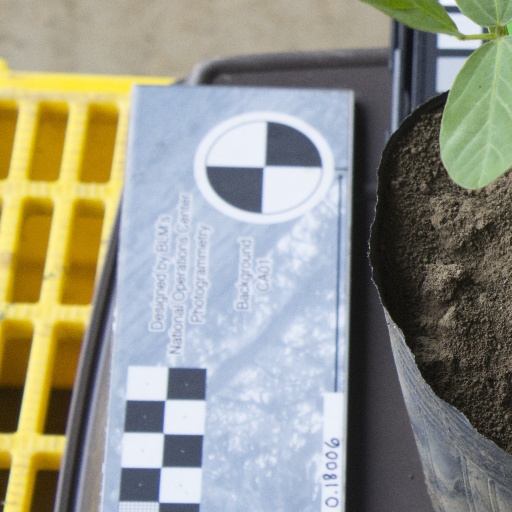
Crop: soybean